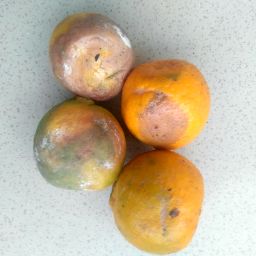
Fruit: Orange
Quality: Bad